Burning of the Character Big

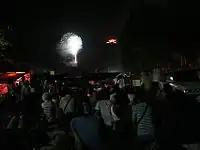
Burning of the Character Big, on Mount Myōjō, in the Hakone Mountains

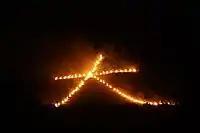
The Character Big, on Mount Nyoi, in Kyoto

The Burning of the Character "Big" (大), also known as Daimonjiyaki or Daimonji Festival is the Japanese Buddhist ritual of burning wood in the character "Big" (大), typically in the mountain, on the last day of the 4-day Bon Festival to send back to the other world the spirits of the family ancestors that they welcomed on the first day.